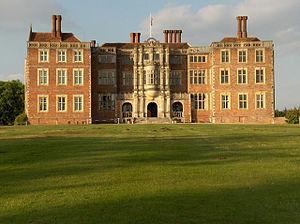
Le Bramshill House est un manoir de style jacobéen situé à Bramshill, dans le Nord-Est du comté de l'Hampshire, au Royaume-Uni.
Bramshill est une paroisse civile au Nord-Est du Hampshire au Royaume-Uni abritant le principal centre d'entraînement de la police britannique, le Police Staff College, le secrétariat du CEPOL et ayant pour point névralgique un manoir fameux de style jacobéen, le Bramshill House.
Sir John Cope, 6ᵉ baronnet, de Bramshill, Hampshire, était un banquier britannique et homme politique whig qui a siégé à la Chambre des communes anglaise et britannique pendant 36 ans de 1705 à 1741. Il a été administrateur de la Banque d'Angleterre de 1706 à 1721.